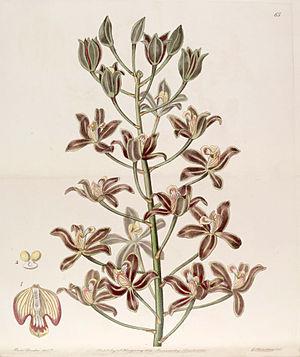
Grammatophyllum est un genre végétal de la famille des Orchidaceae, sous-famille des Epidendroideae comptant une dizaine d'espèces d'orchidées épiphytes d'Asie du Sud-Est.